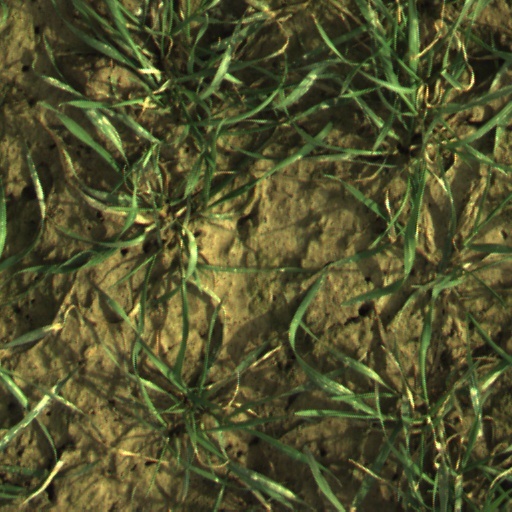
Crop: wheat